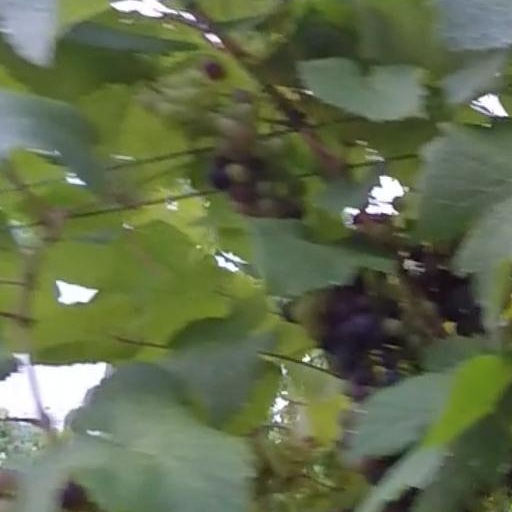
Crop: grape